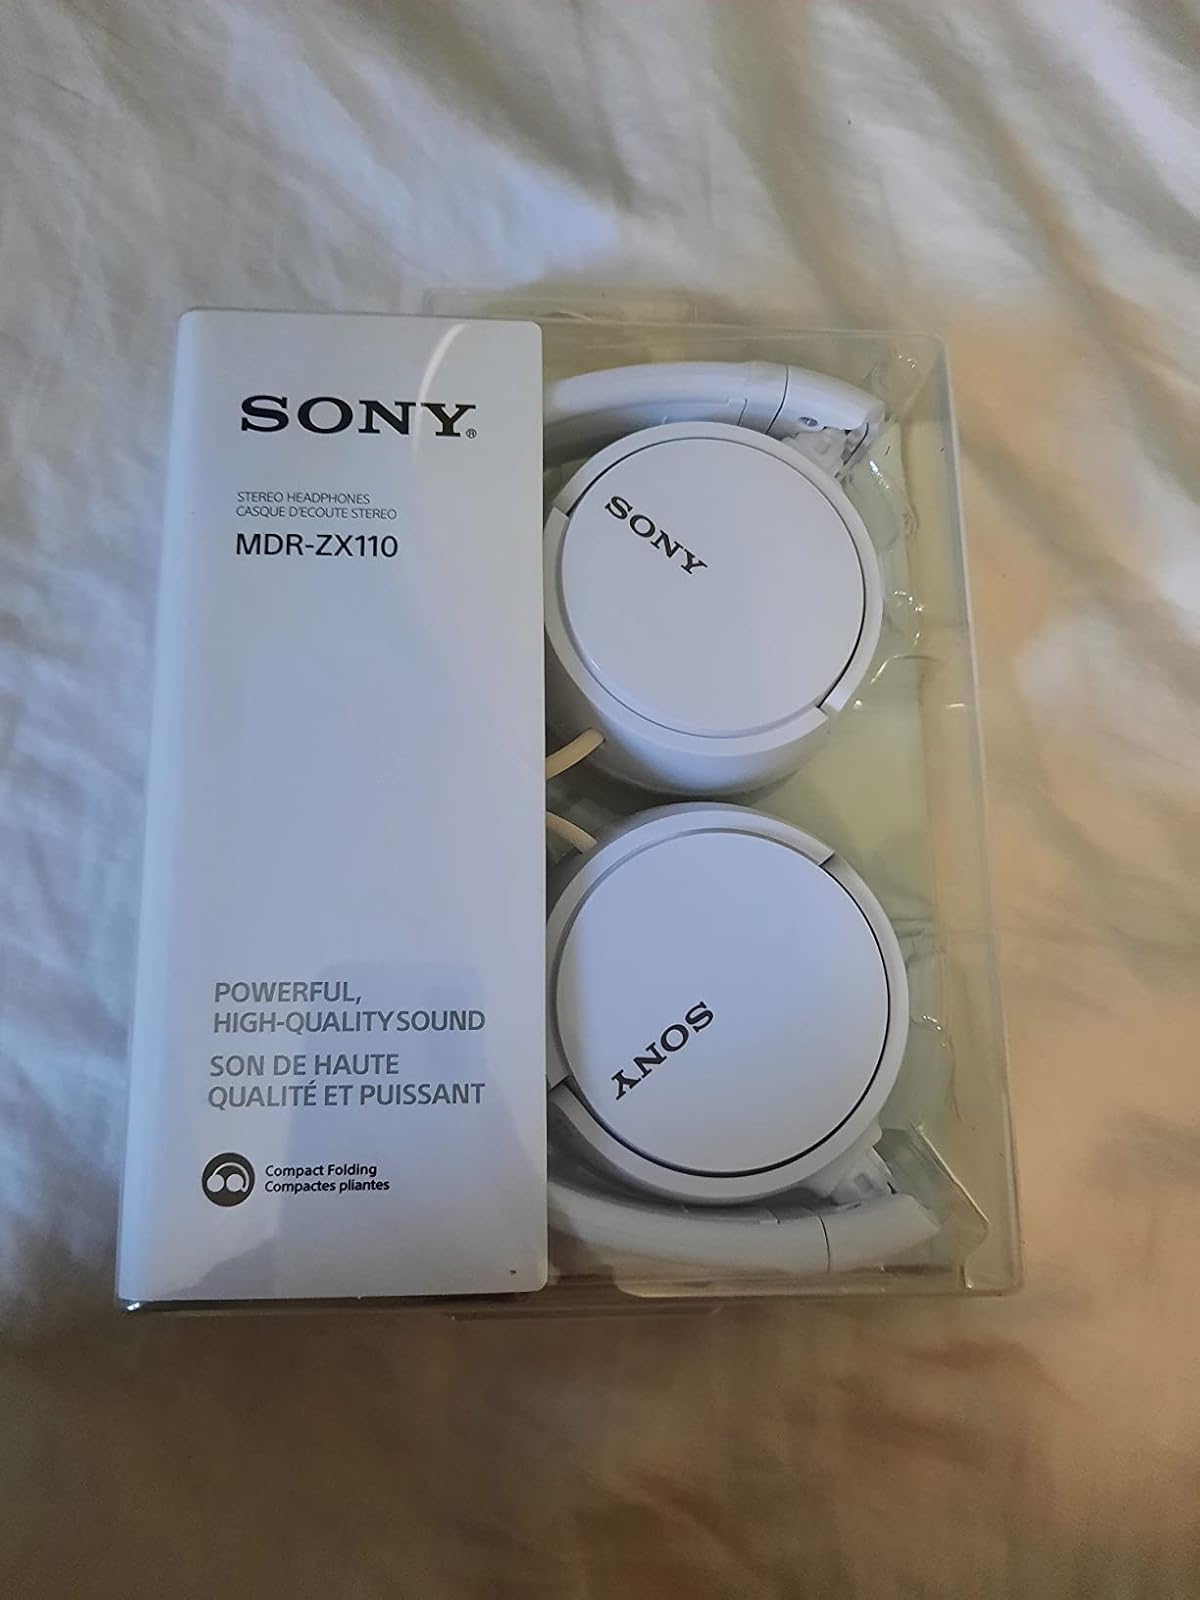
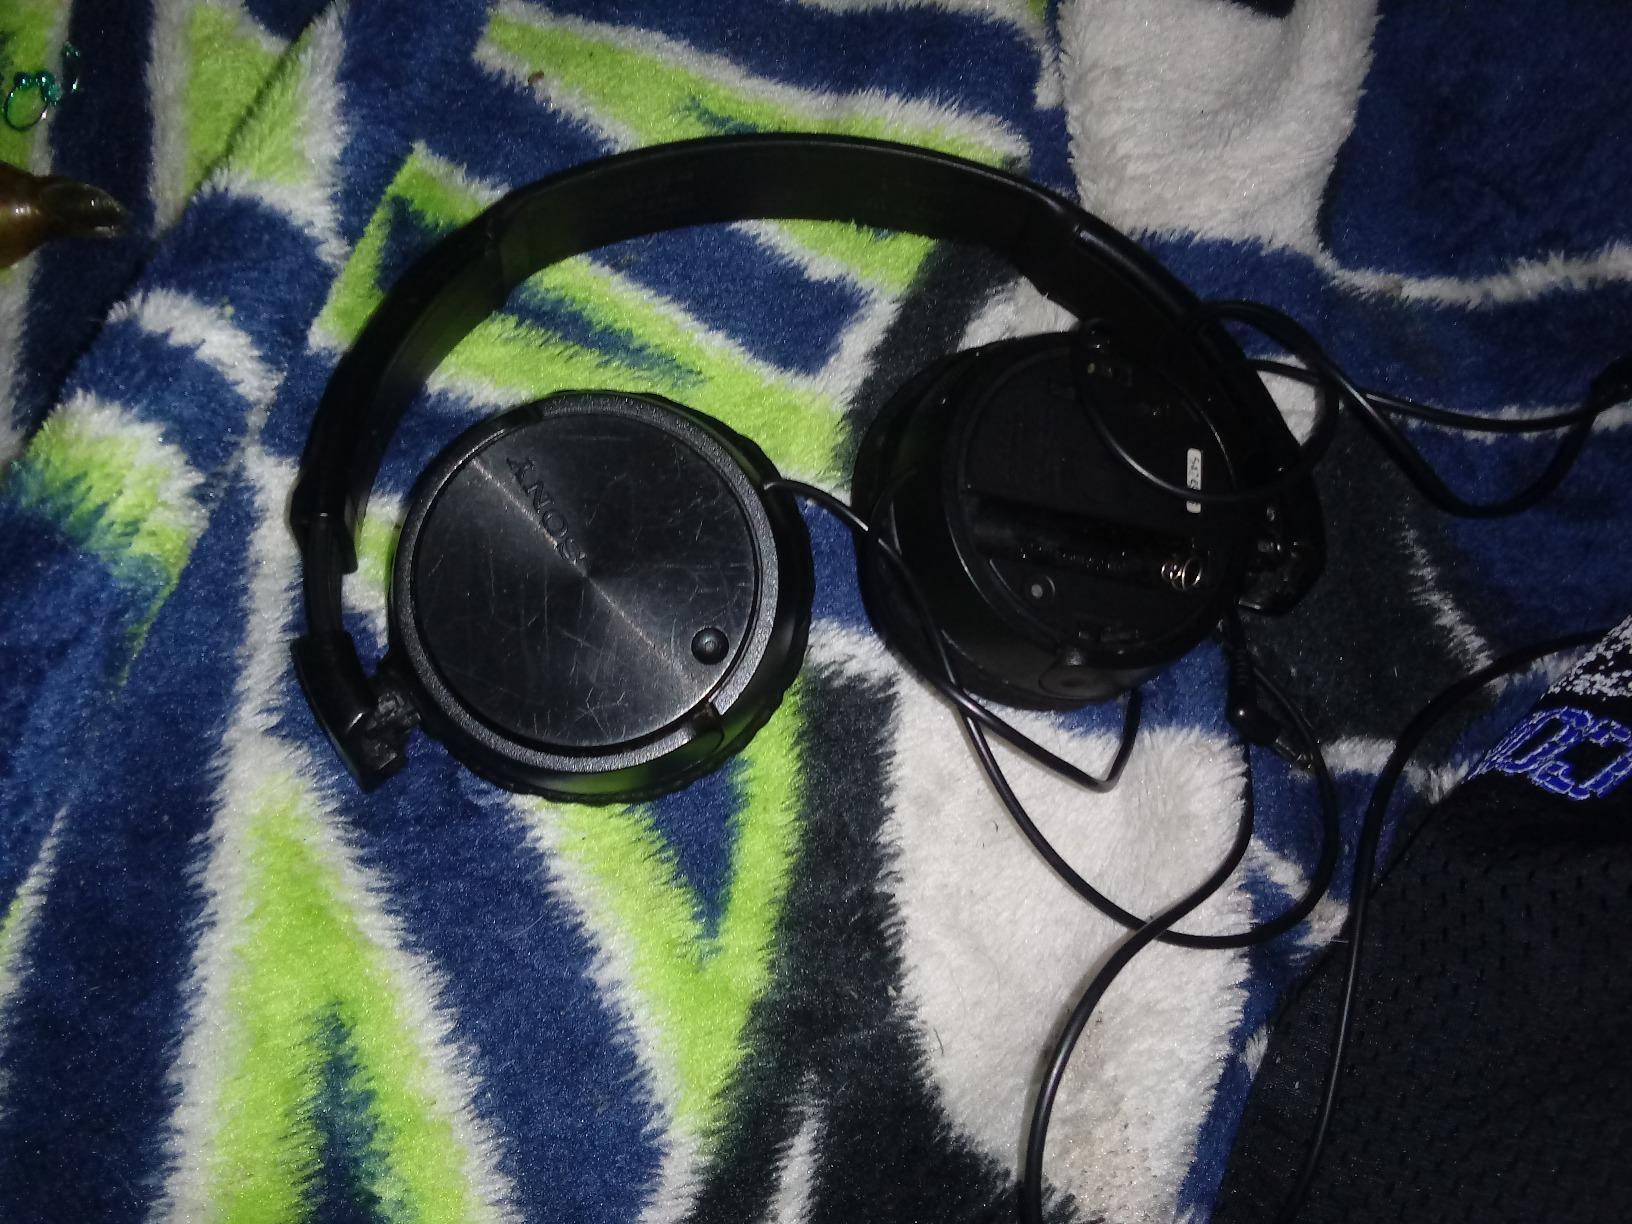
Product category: headphones
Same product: no